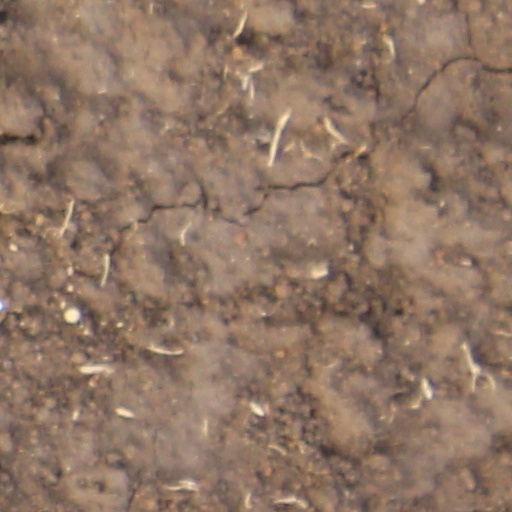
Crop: wheat